Cassina (company)

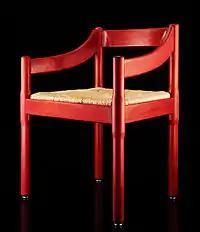
Carimate Chair designed by Vico Magistretti in 1959 and produced by Cassina

The "Amedeo Cassina" company was created by the brothers Cesare and Umberto Cassina in 1927 in Meda, Brianza, (Northern Italy). After the war, Cassina continued to expand in size and fame, with products which covered a broad range of furniture including: chairs, armchairs, tables, sofas and beds.